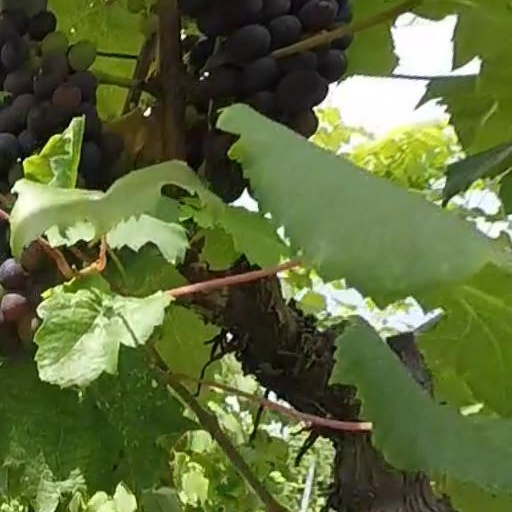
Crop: grape